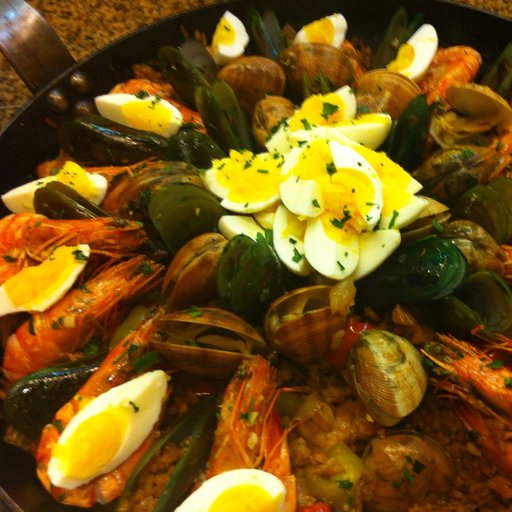
Label: paella